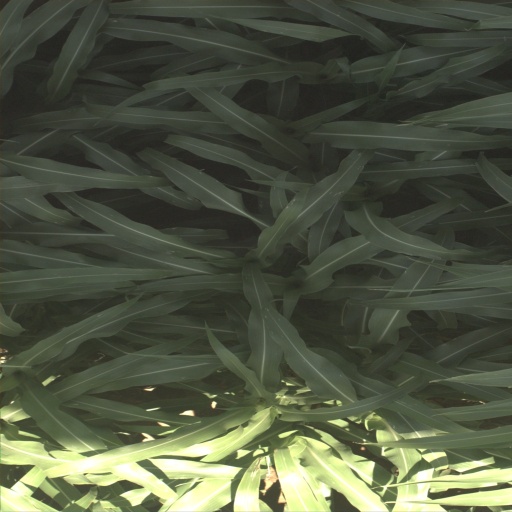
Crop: sorghum